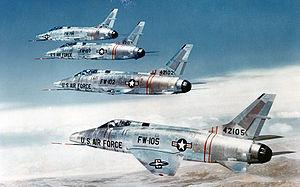
Le North American F-100 Super Sabre fait partie de la première génération de chasseurs supersoniques américains connue sous le nom de Century Series Fighters, au même titre que son équivalent soviétique le Mikoyan-Gourevitch MiG-19 Farmer. Cet avion était surnommé Hun par ses pilotes qui l'appréciaient beaucoup. Construit à plus de 2 000 exemplaires, le F-100 connut une longue carrière et fut utilisé jusqu'en 1982 par la Turquie.